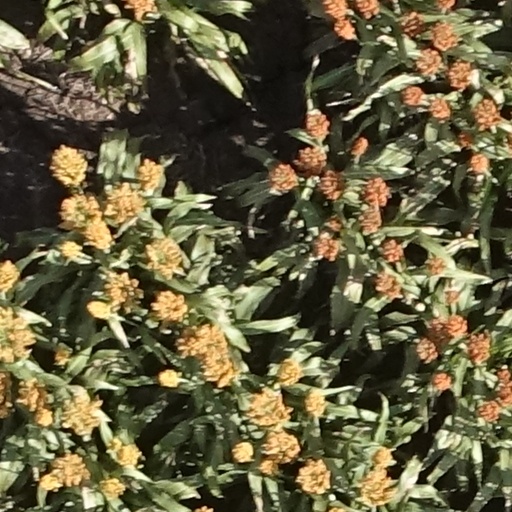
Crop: sorghum